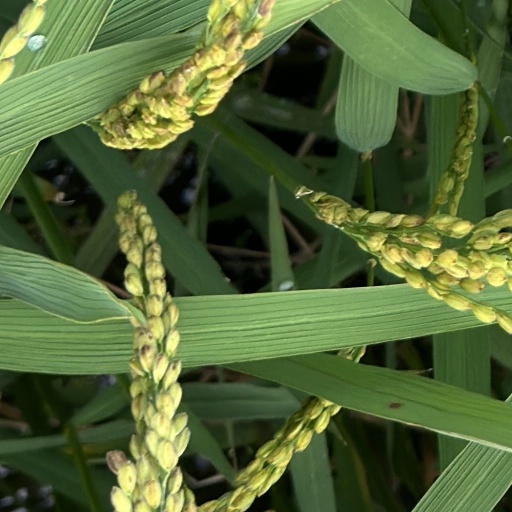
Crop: rice